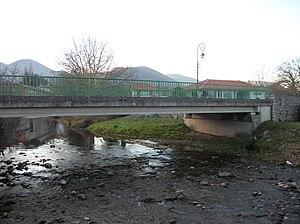
Pont sur la rivière Ourse
Izaourt est une commune française située dans le département des Hautes-Pyrénées, en région Occitanie.